Shukri al-Quwatli

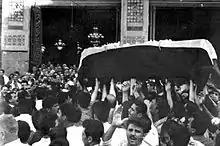
Quwatli's coffin being carried by mourners during his funeral procession at the Umayyad Mosque in Damascus

Amid the euphoria generated by Egypt's military intervention, serious unity discussions commenced between Syria and Egypt. Towards the end of October, Anwar al-Sadat, the Egyptian speaker of parliament, visited the Syrian parliament in Damascus in a gesture of solidarity, only for the visit to end with the Syrian parliament voting unanimously to enter into a union with Egypt without delay. A Syrian delegation then headed for Cairo to persuade Nasser to accept unity with Syria, but Nasser expressed his reservations regarding unity to the delegates and Quwatli, who was in Damascus. Nasser was wary of the Syrian military's habitual interference in the country's political affairs and the stark difference in the countries' economies and political systems. The Syrian political and military leadership continued to press Nasser out of both sincere commitment to Arab nationalism and a realization that only unification with Egypt could prevent impending strife in the country due to increasing communist influence.